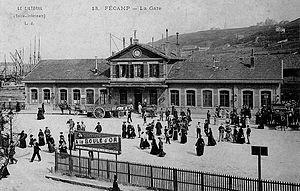
La gare de Fécamp à la fin du XIXème siècle
La gare de Fécamp est une gare ferroviaire française de la ligne de Bréauté - Beuzeville à Fécamp, située à proximité du centre de la ville de Fécamp, dans le département de la Seine-Maritime, en région Normandie.
La ligne de Bréauté - Beuzeville à Fécamp est une voie ferrée secondaire à écartement standard du réseau ferré national d'une longueur de 19,7 km qui relie la gare de Bréauté sur l'axe Paris-Saint-Lazare - Le Havre à la cité portuaire de Fécamp dans le département de la Seine-Maritime. Construite au milieu du XIXᵉ siècle, la ligne, à voie unique sur l'intégralité de son parcours, est toujours en service pour la desserte des voyageurs.